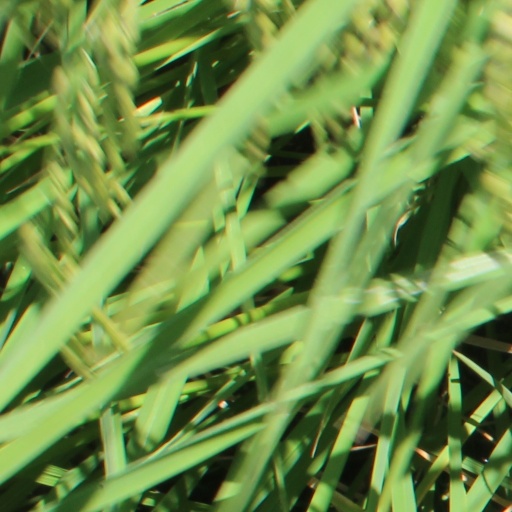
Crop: rice